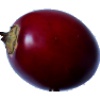
Label: Tamarillo 1